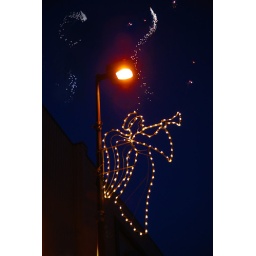
Fireworks behind the Christmas street lamp in Quesnel, BC.271/365